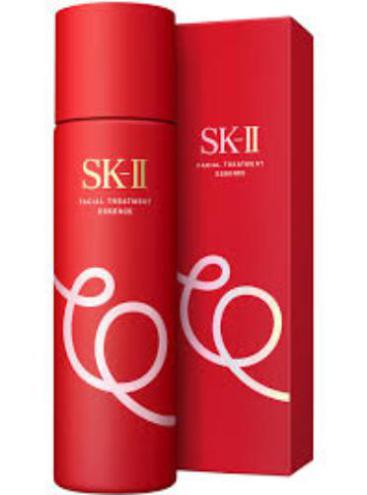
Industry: Necessities